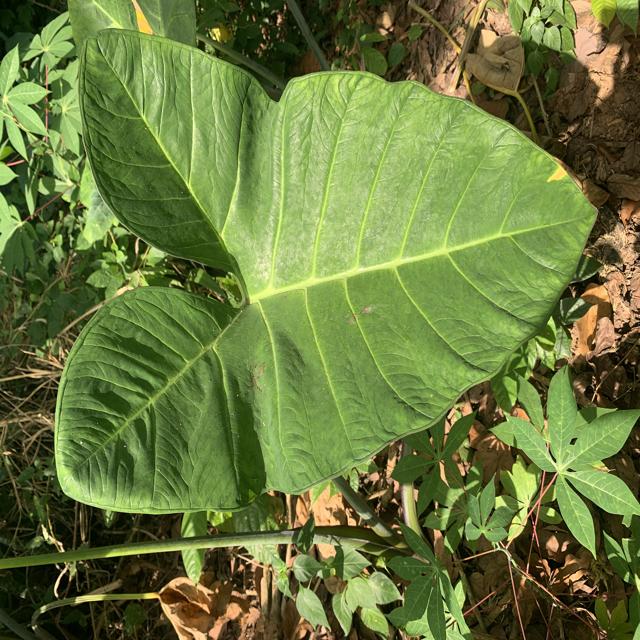
Label: Healthy